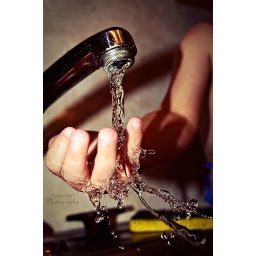
nothing is better then letting you toddler play in the kitchen sink as you bake